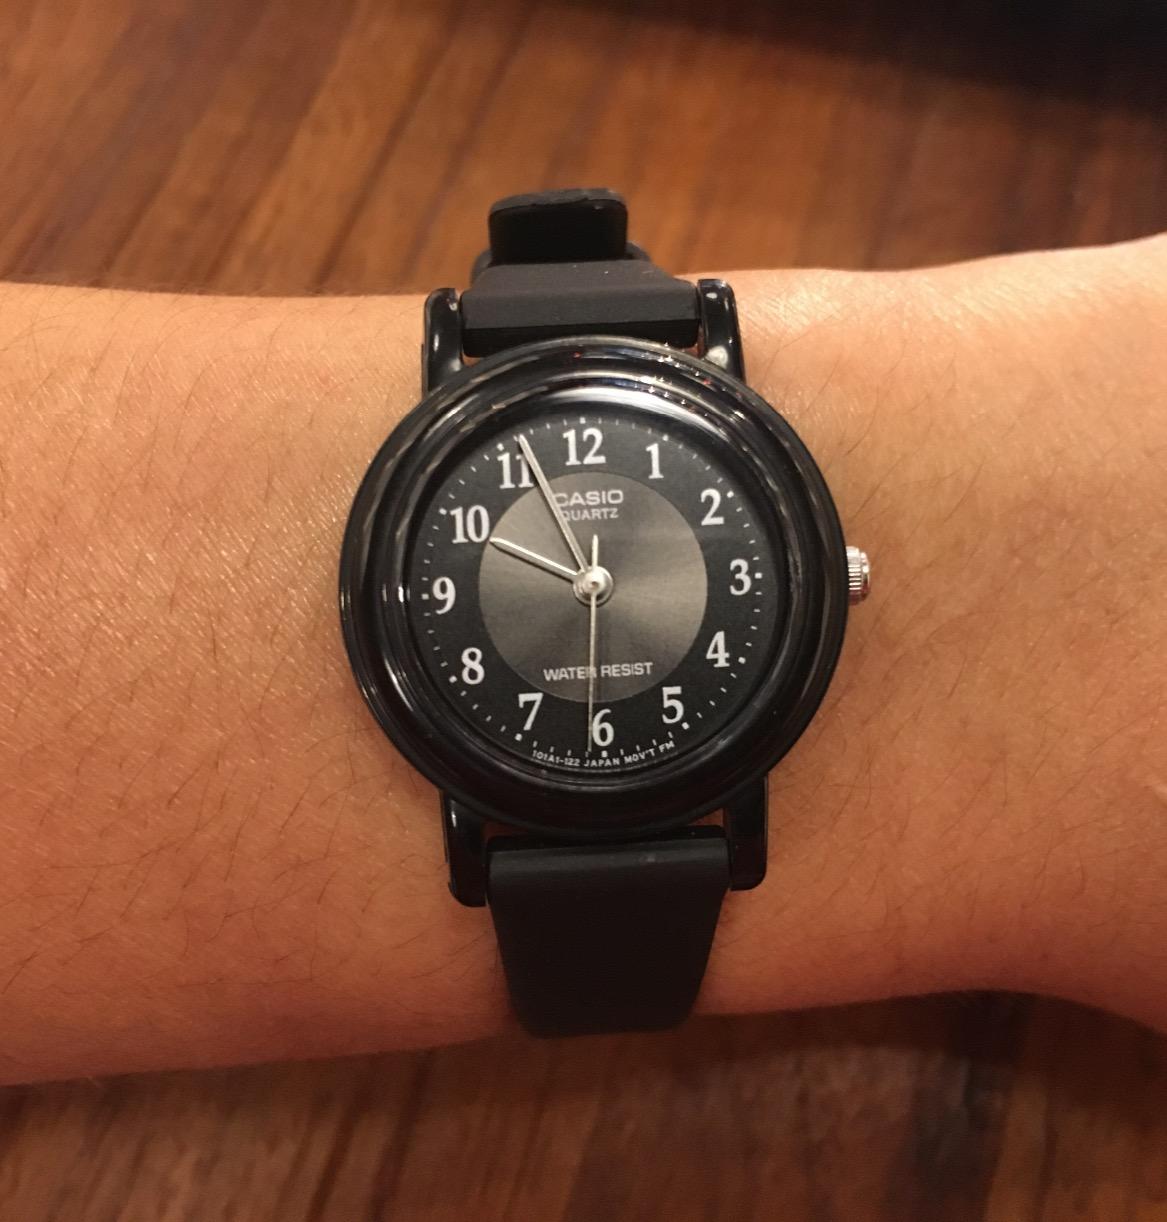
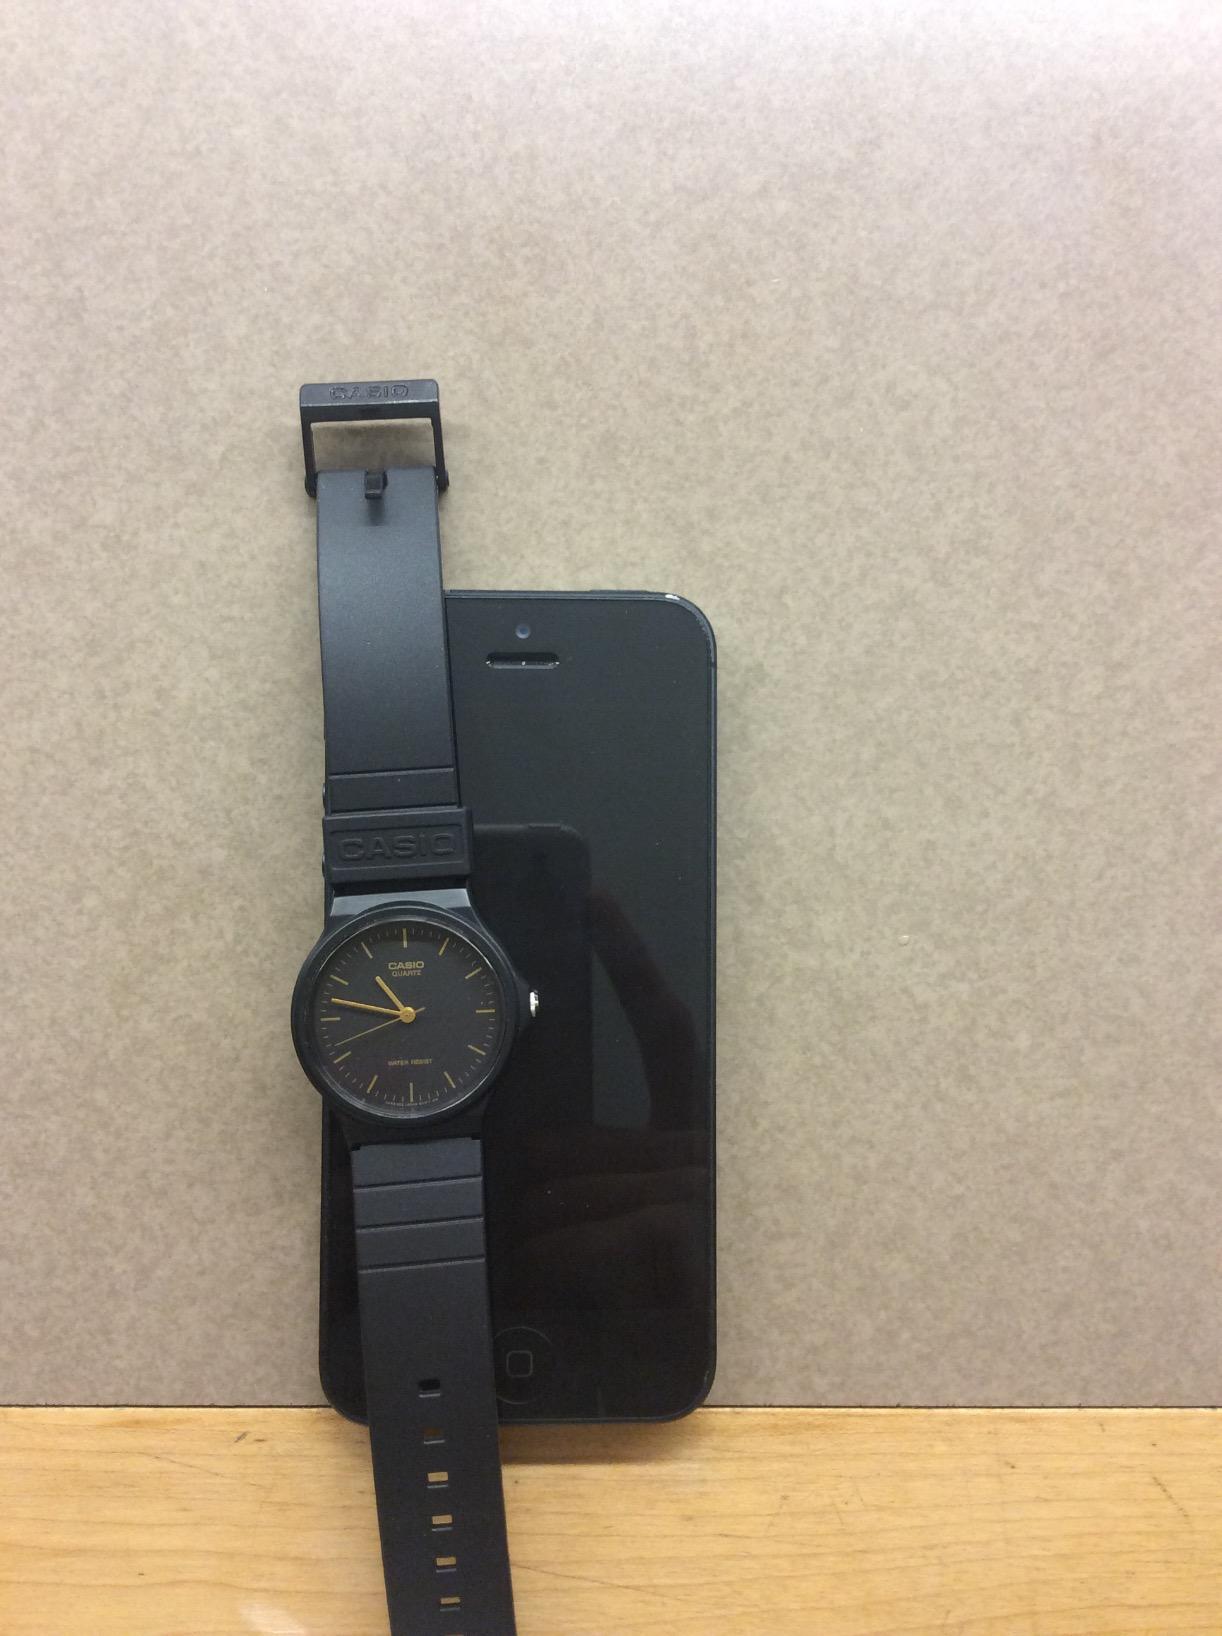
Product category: accessories_watch
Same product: no